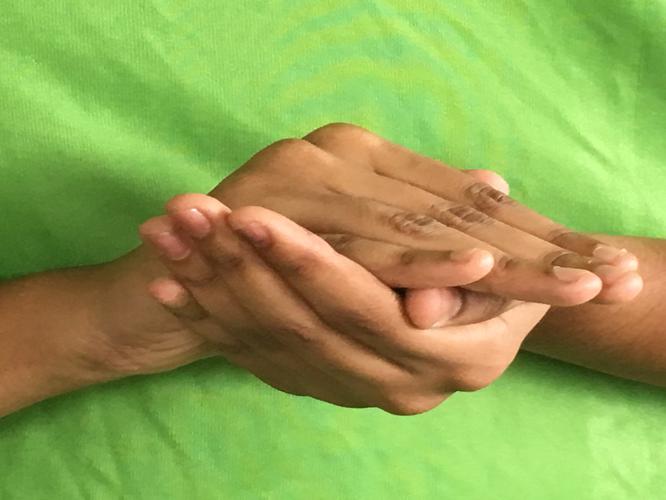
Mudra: Samputa
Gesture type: double_hand